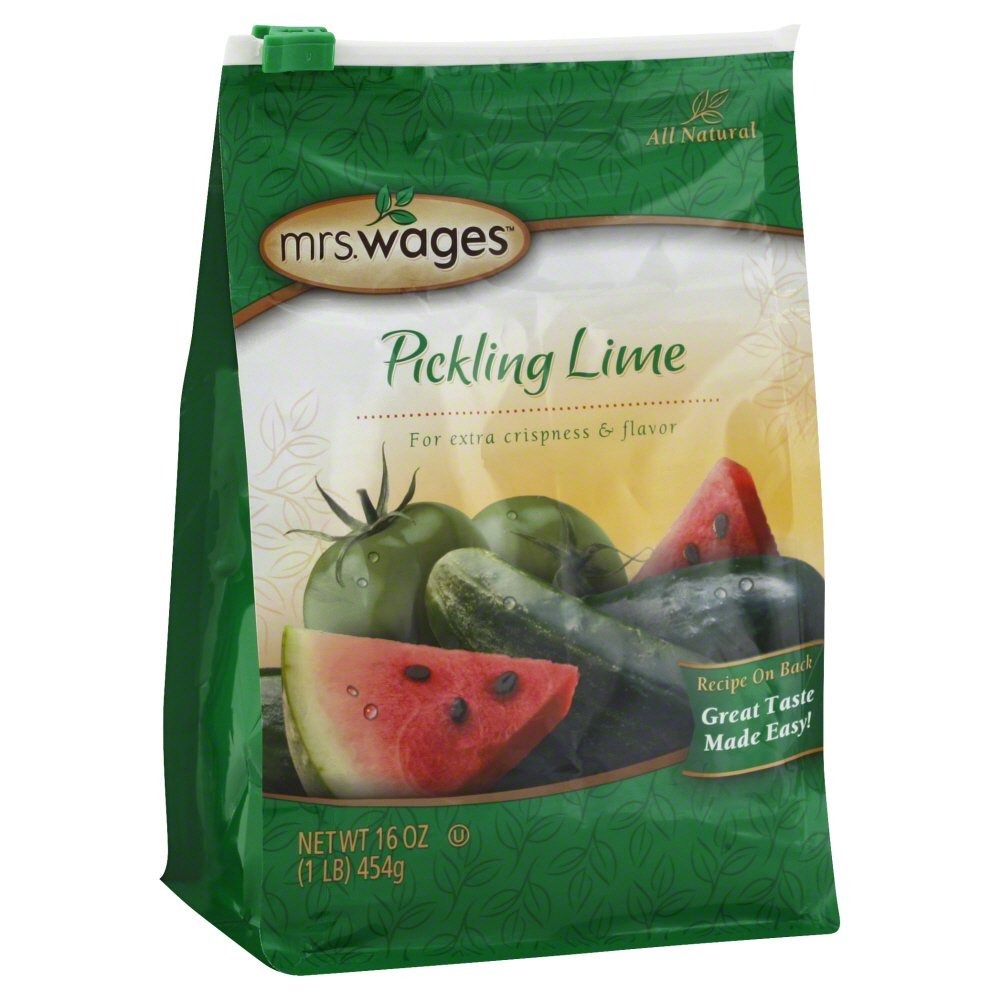
Item Name: Mrs. Wages Pickling Lime 16.0 OZ(Pack of 6)
Value: 6.0
Unit: Count

Price: 51.99